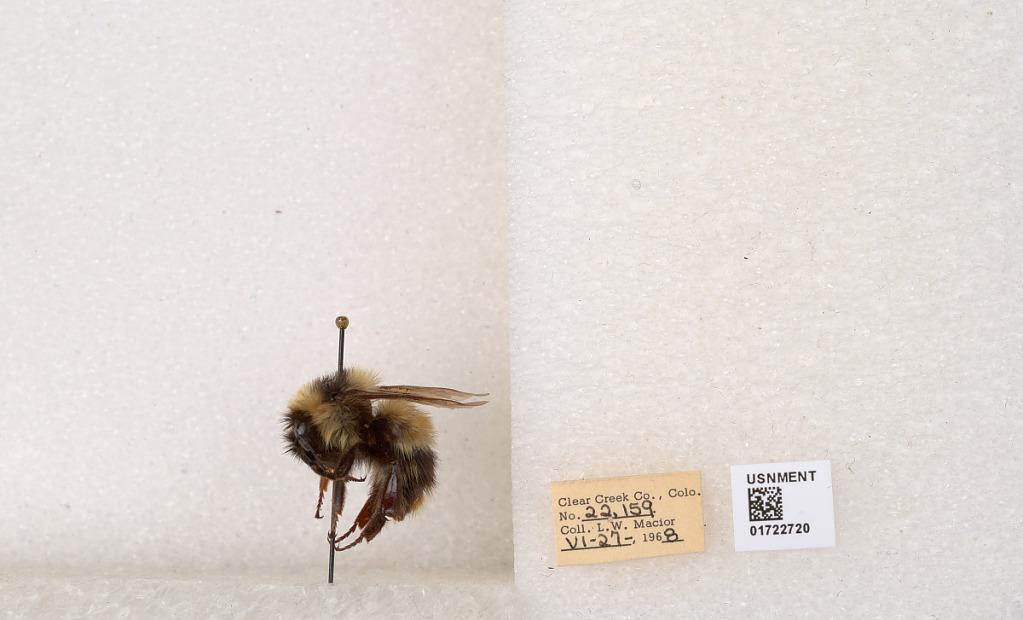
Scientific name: Bombus kirbyellus
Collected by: L. Macior
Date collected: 1968-6-27
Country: United States
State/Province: Colorado
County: Clear Creek
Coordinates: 39.6891, -105.644